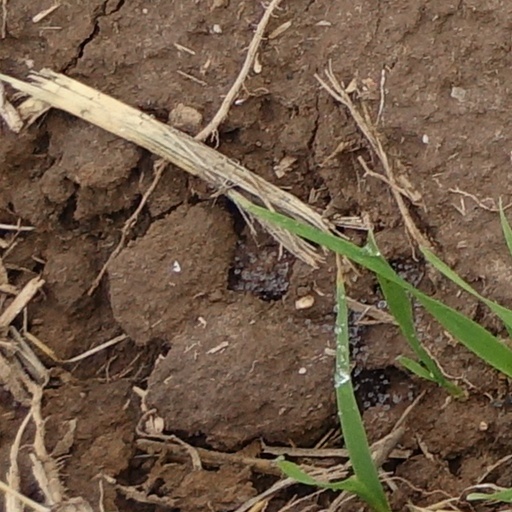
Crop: wheat